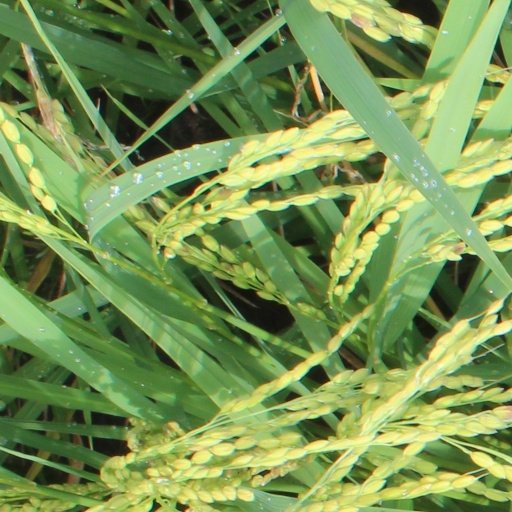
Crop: rice